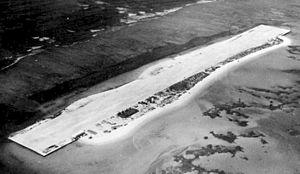
Le banc de sable de la Frégate française est un banc de sable qui s'appuie sur un ancien atoll des îles hawaïennes du Nord-Ouest. Il fait partie du monument national marin de Papahānaumokuākea.